Akai AX80

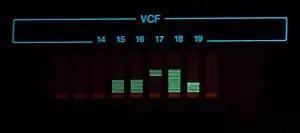

The front panel has a volume knob, a master tuning knob, a data entry knob for programming patches, modulation and pitch wheels with knobs for the depth of the effect, and various buttons to switch on and off modulation destinations, enable chord memory, transpose the keyboard, or infinitely sustain notes. The case is black metal with fluorescent displays to indicate the status of different synthesis parameters (see Figure 1), and black rubberized end pieces. Other version, possible earlier may have gloss painted wood ends.